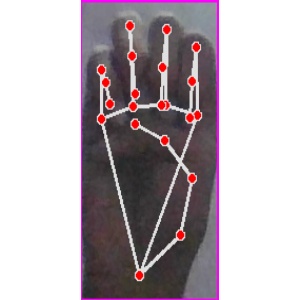
अक्षर: म